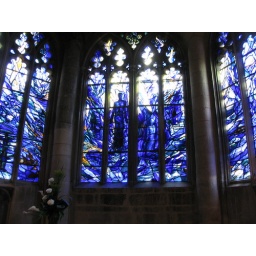
Interior shot of stained glass window in the Abbey/Cathedral